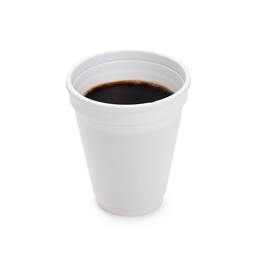
Label: plastic